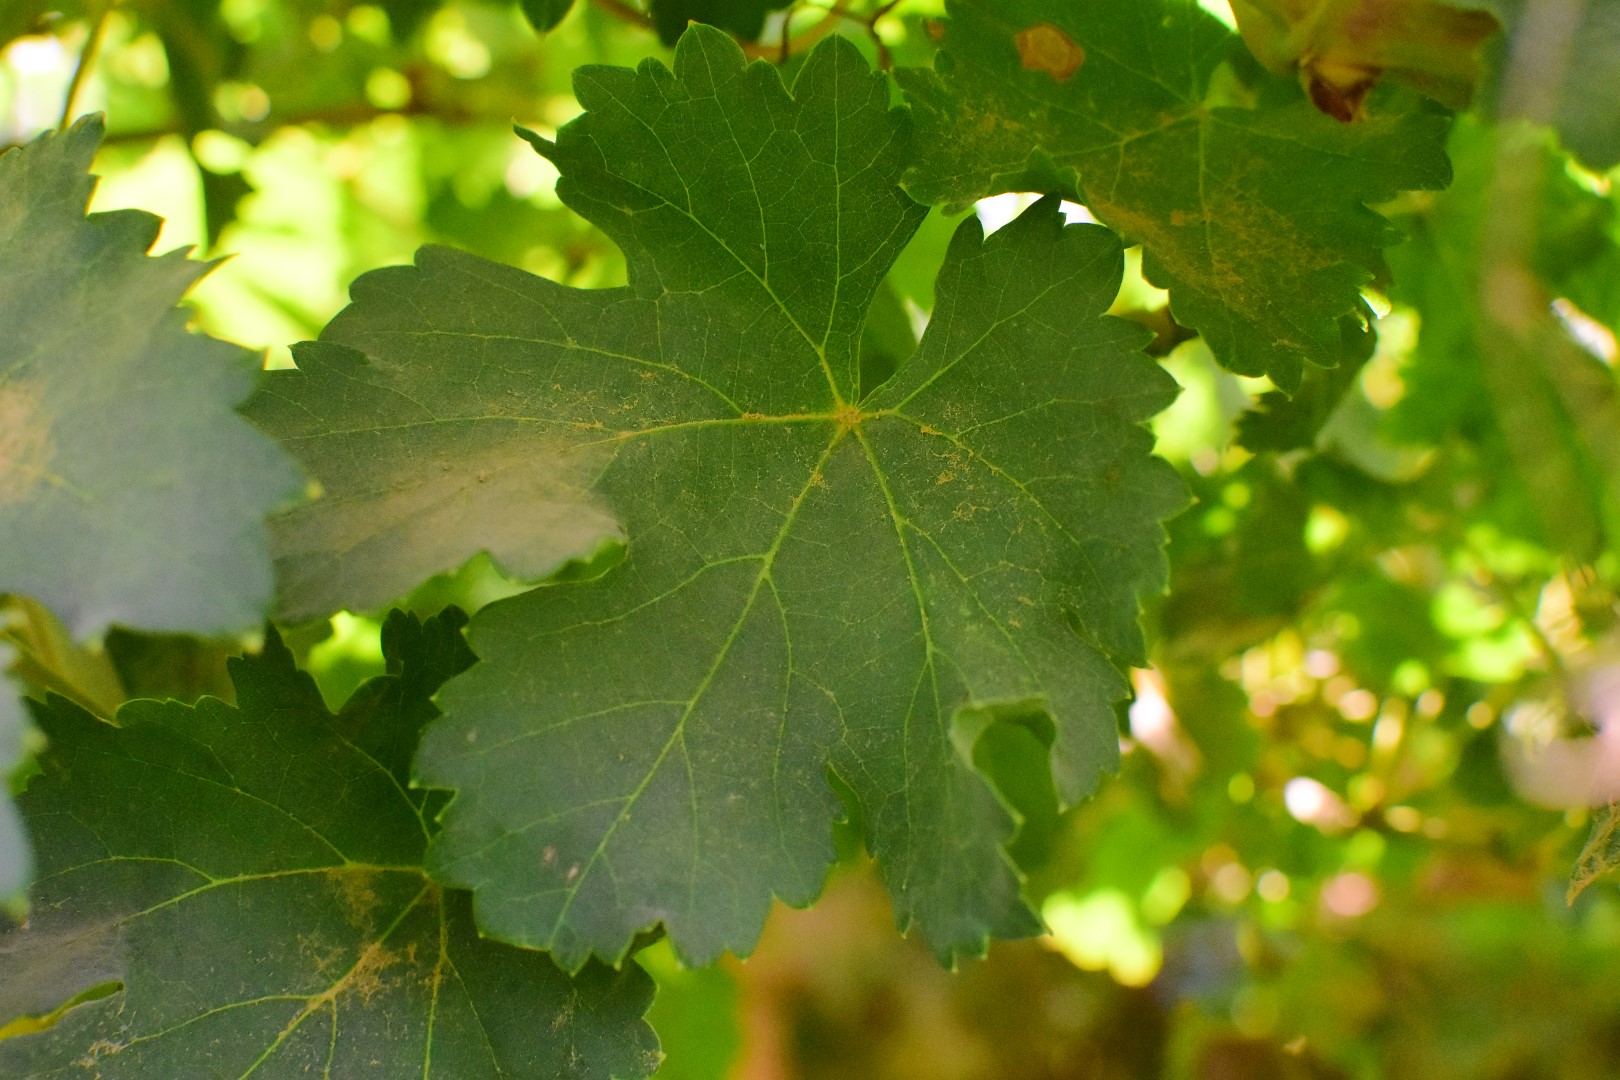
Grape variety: Deas Al-Annz